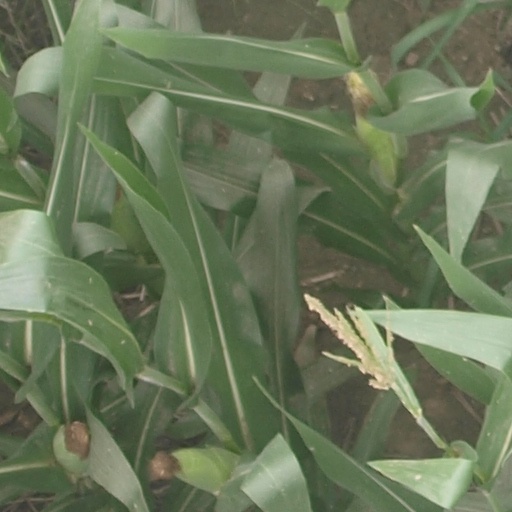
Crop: maize; corn